Cidade Ameaçada

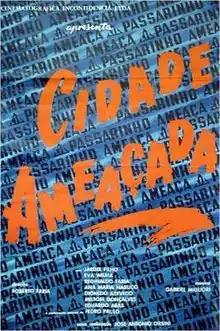
Theatrical release poster

Cidade Ameaçada is a 1960 Brazilian crime film directed by Roberto Farias. It was submitted into the 1960 Cannes Film Festival. The plot follows the story of a São Paulo criminal known as "Passarinho", which is based on an actual criminal dubbed "Promessinha".